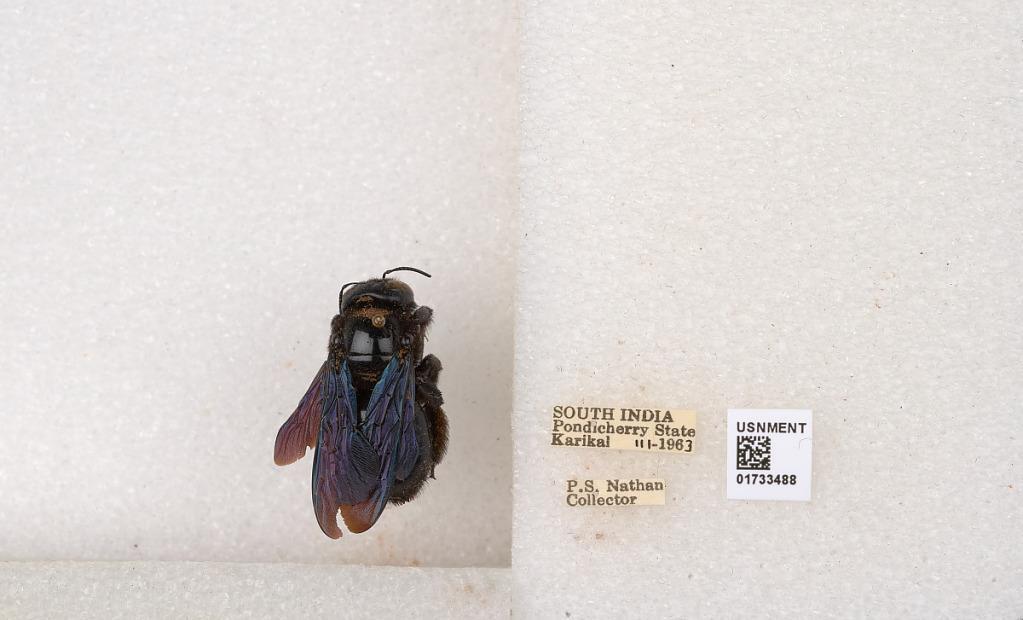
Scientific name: Xylocopa (Ctenoxylocopa) fenestrata (Fabricius)
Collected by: P. Nathan
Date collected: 1963-3-1
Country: India
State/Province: Puducherry
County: Karaikal
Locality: Karikal